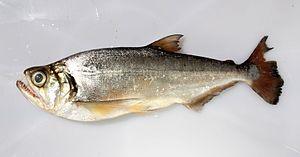
Les Cynodontidae sont une famille de poissons d'eau douce appartenant à l'ordre des Characiformes.
Les Characiformes sont un ordre de poissons Actinoptérygiens, comprenant les characins et leurs semblables. Ils sont quelques milliers d'espèces différentes y compris les fameux piranhas et Tétras.
Hydrolycus est un genre de poissons téléostéens de la famille des Cynodontidae et de l'ordre des Characiformes.